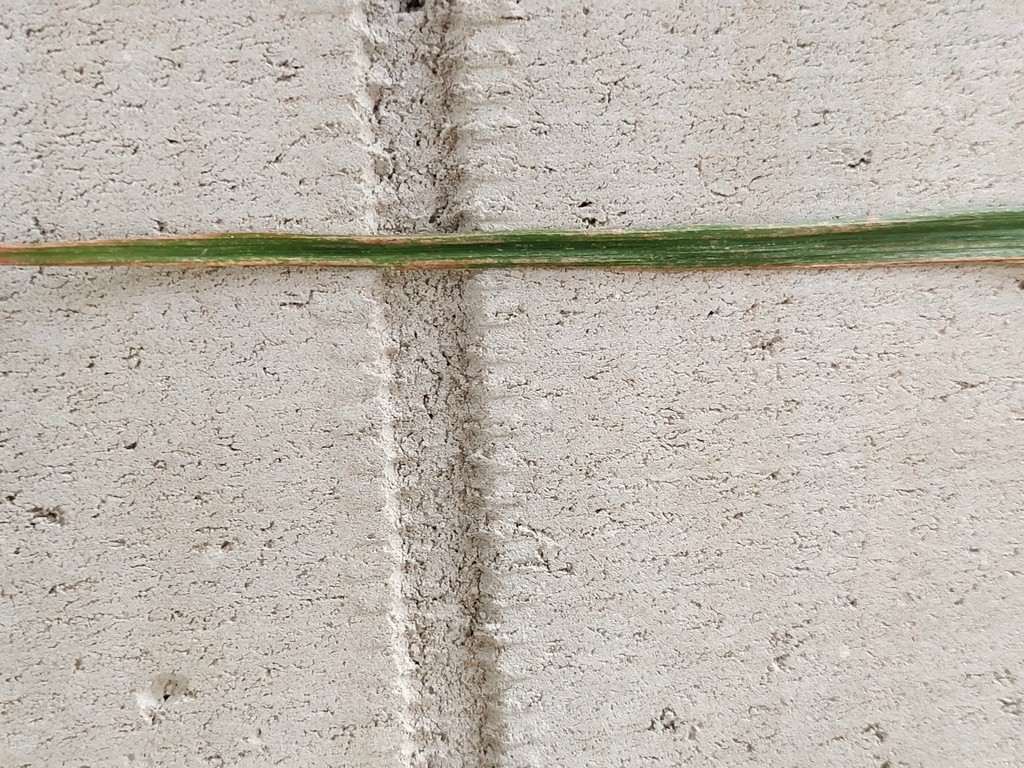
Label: Unhealthy